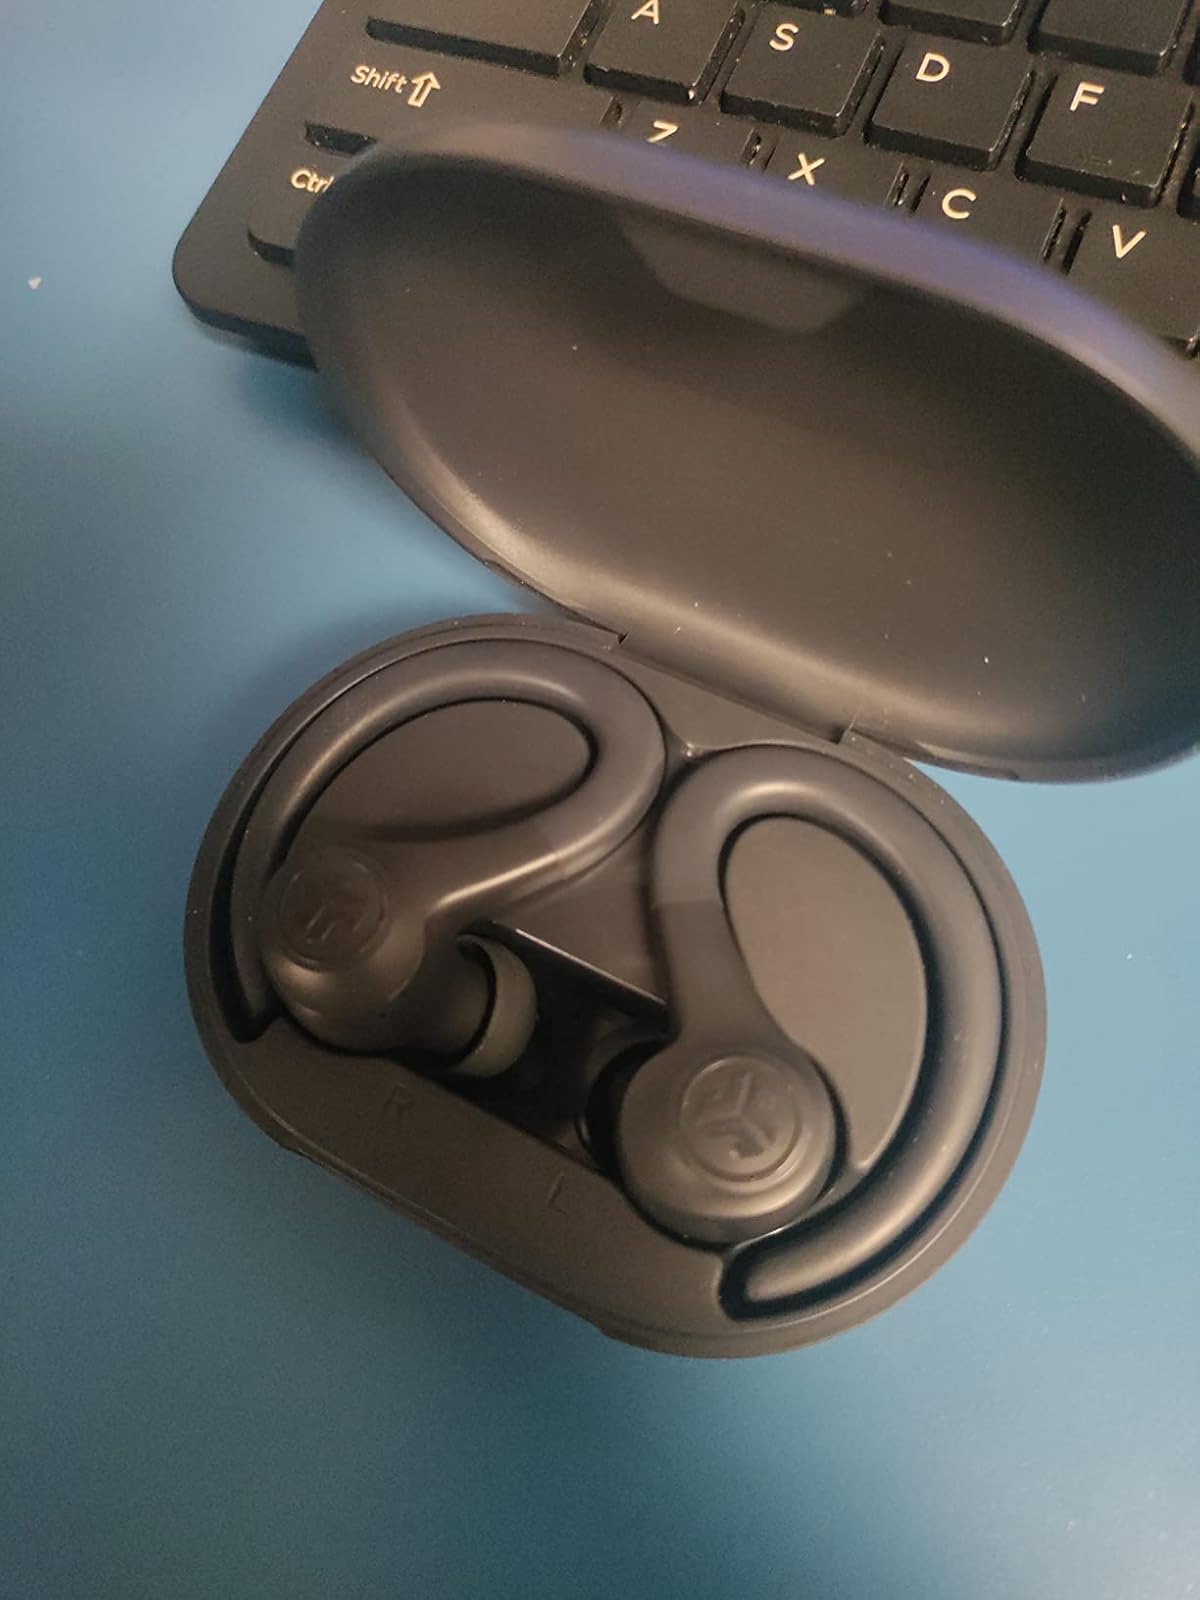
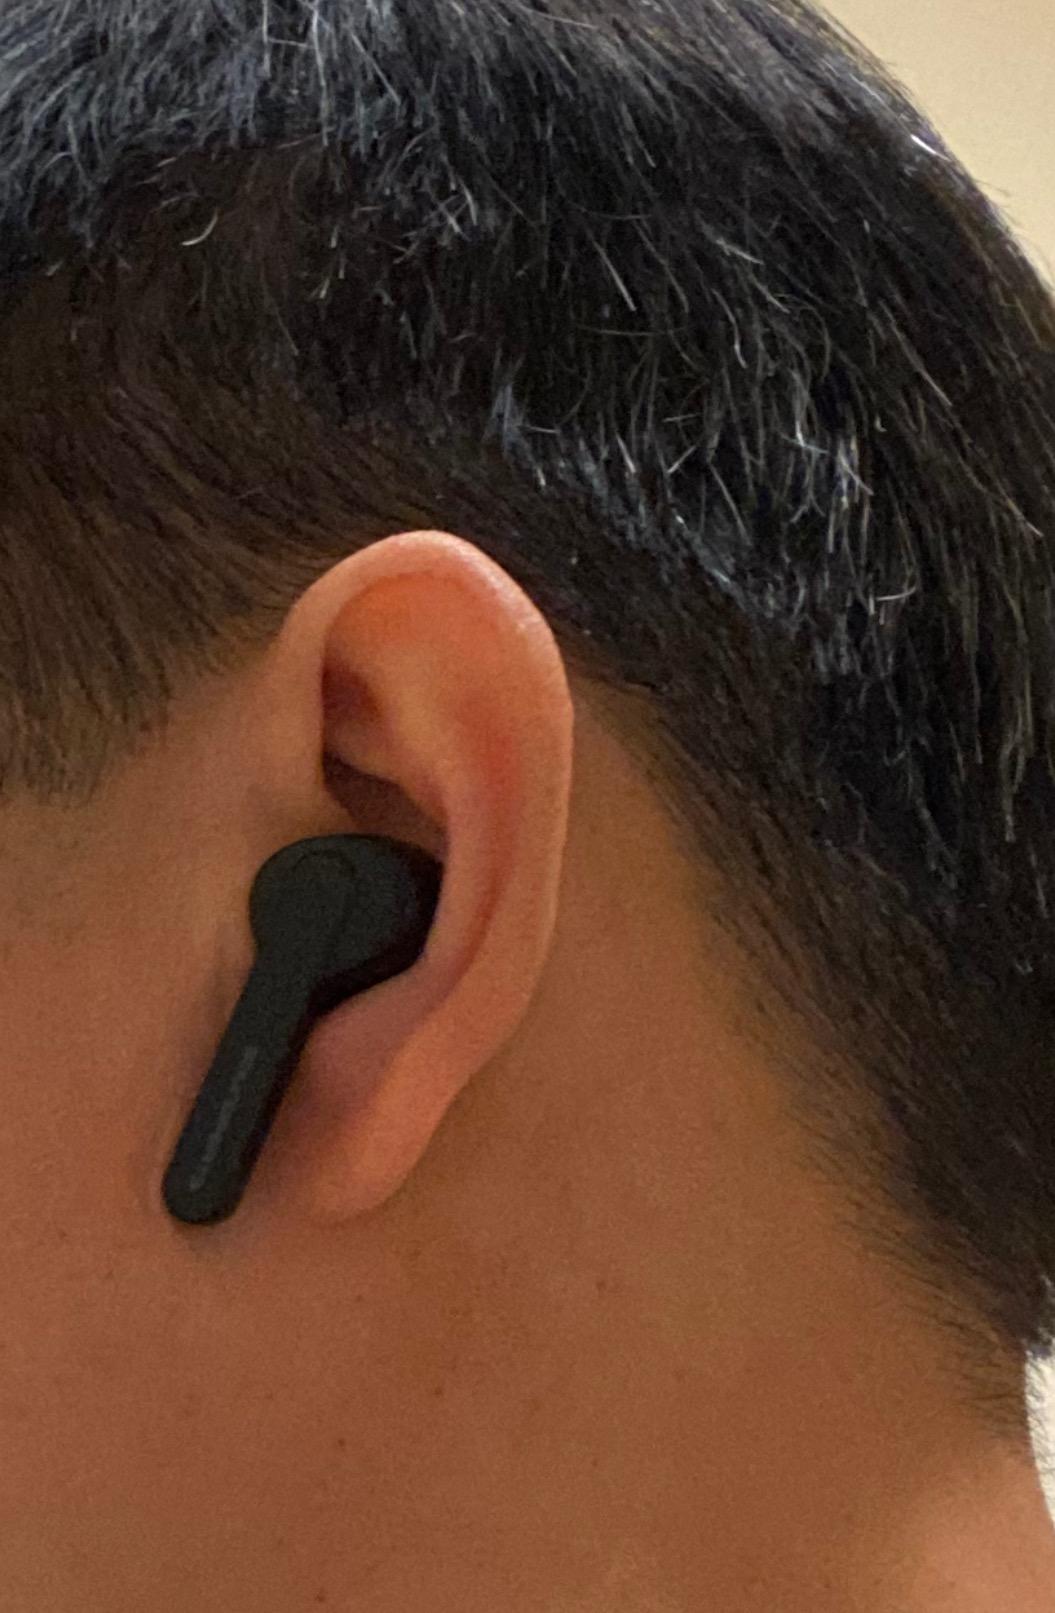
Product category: earbuds
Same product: no